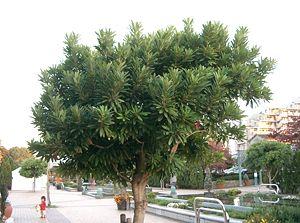
La famille des Daphniphyllaceae regroupe des plantes dicotylédones ; elle comprend 35 espèces appartenant au genre Daphniphyllum.